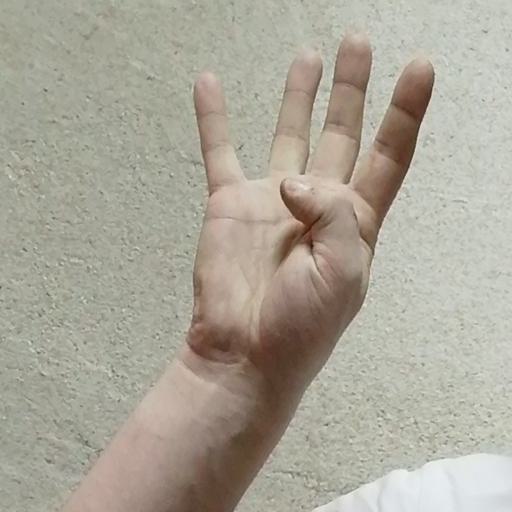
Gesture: four